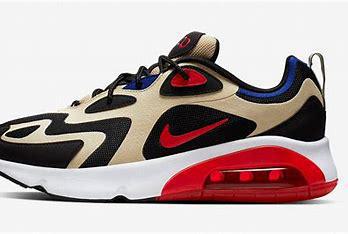
Brand: Nike
Model: Air Max 200